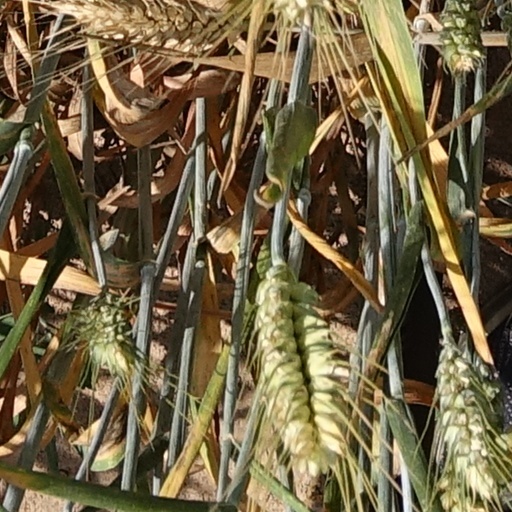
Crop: wheat